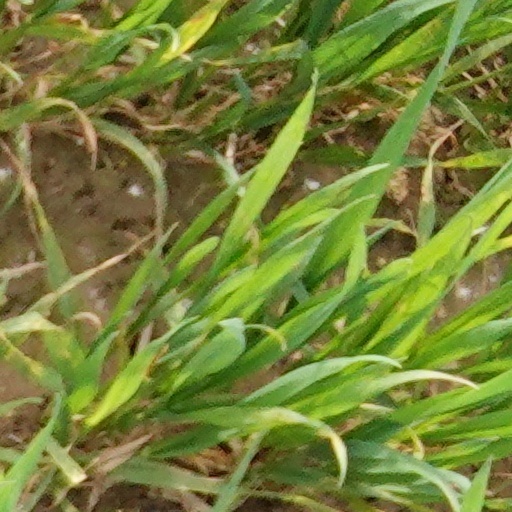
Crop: wheat